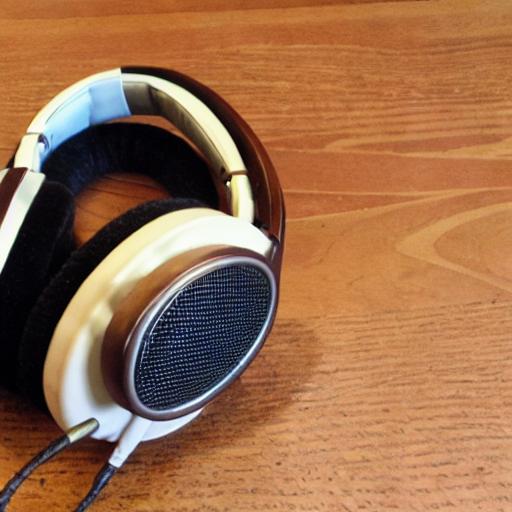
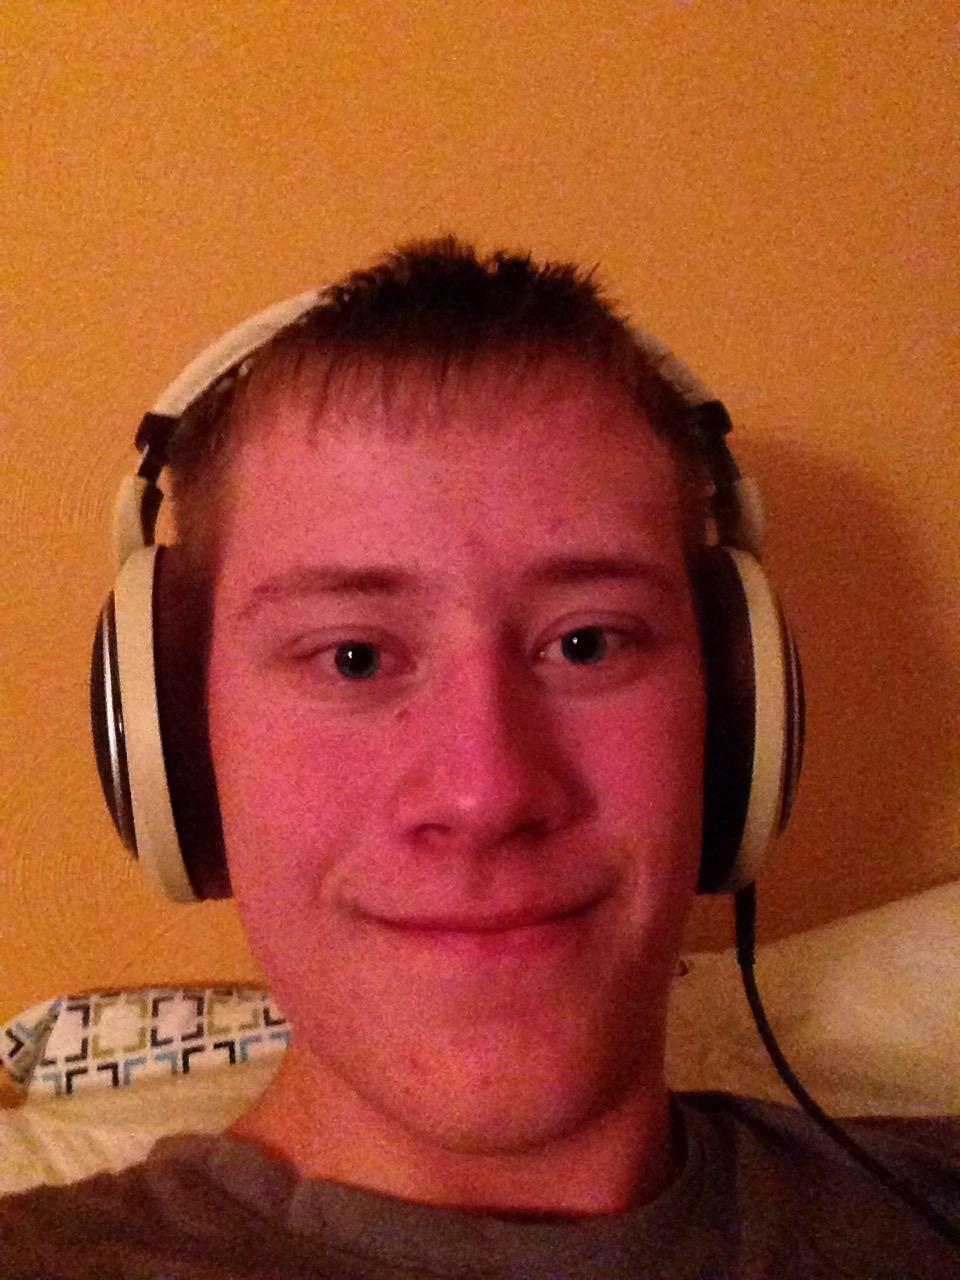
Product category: headphones
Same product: no